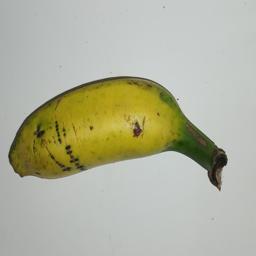
Ripeness: Semi-ripe